Tourism in Algeria

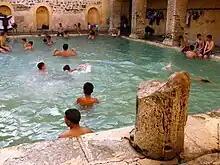
The rectangular pool of the Hammam Essalihine in Khenchela.

Algeria benefits from important natural assets such as its beaches in general still in the wild, landscapes and zones like the Algerian Desert. There are 10 national parks in Algeria, including the Tassili Cultural Park (100,000 ha) or the Ahaggar Cultural Park (Hoggar) (380,000 ha)